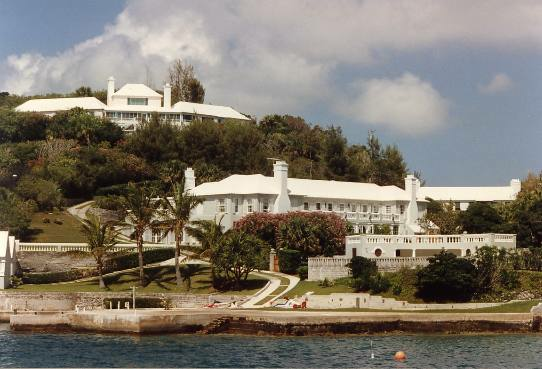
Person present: No